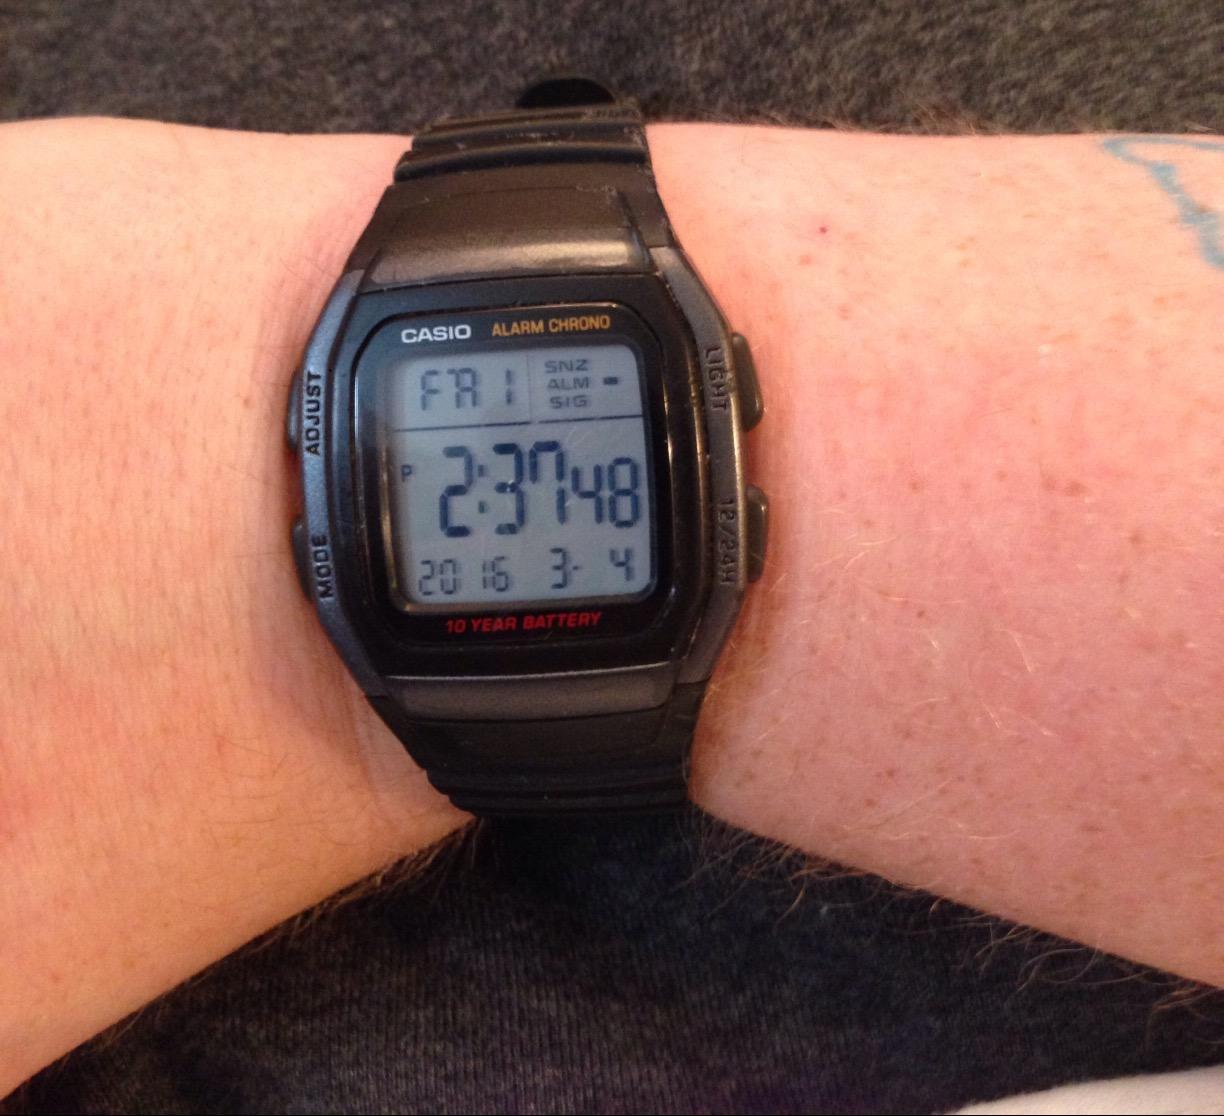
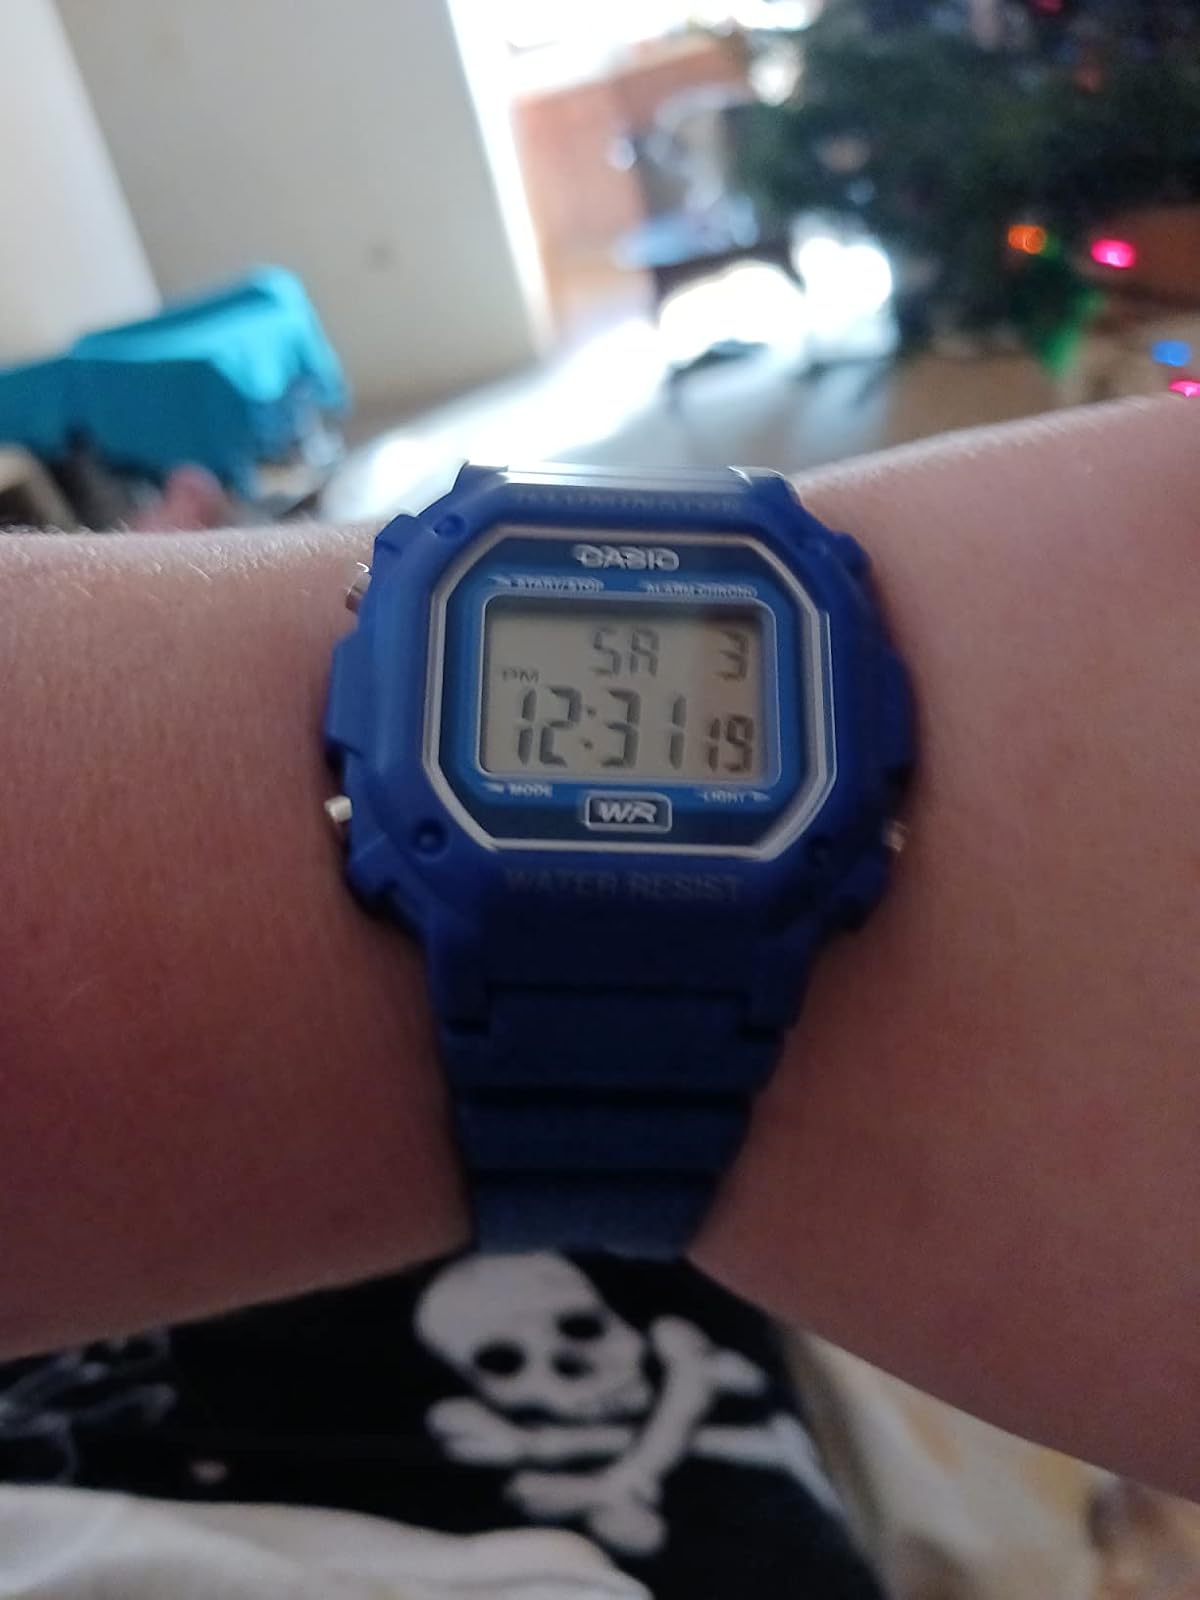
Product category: accessories_watch
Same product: no